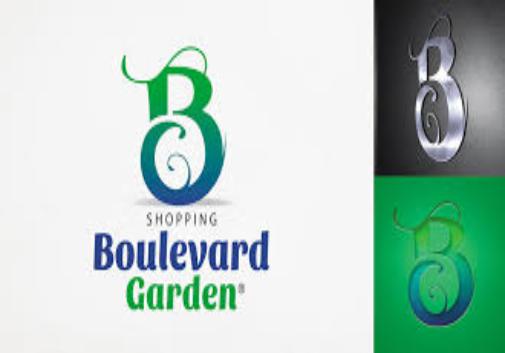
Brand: Boulevard
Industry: Necessities